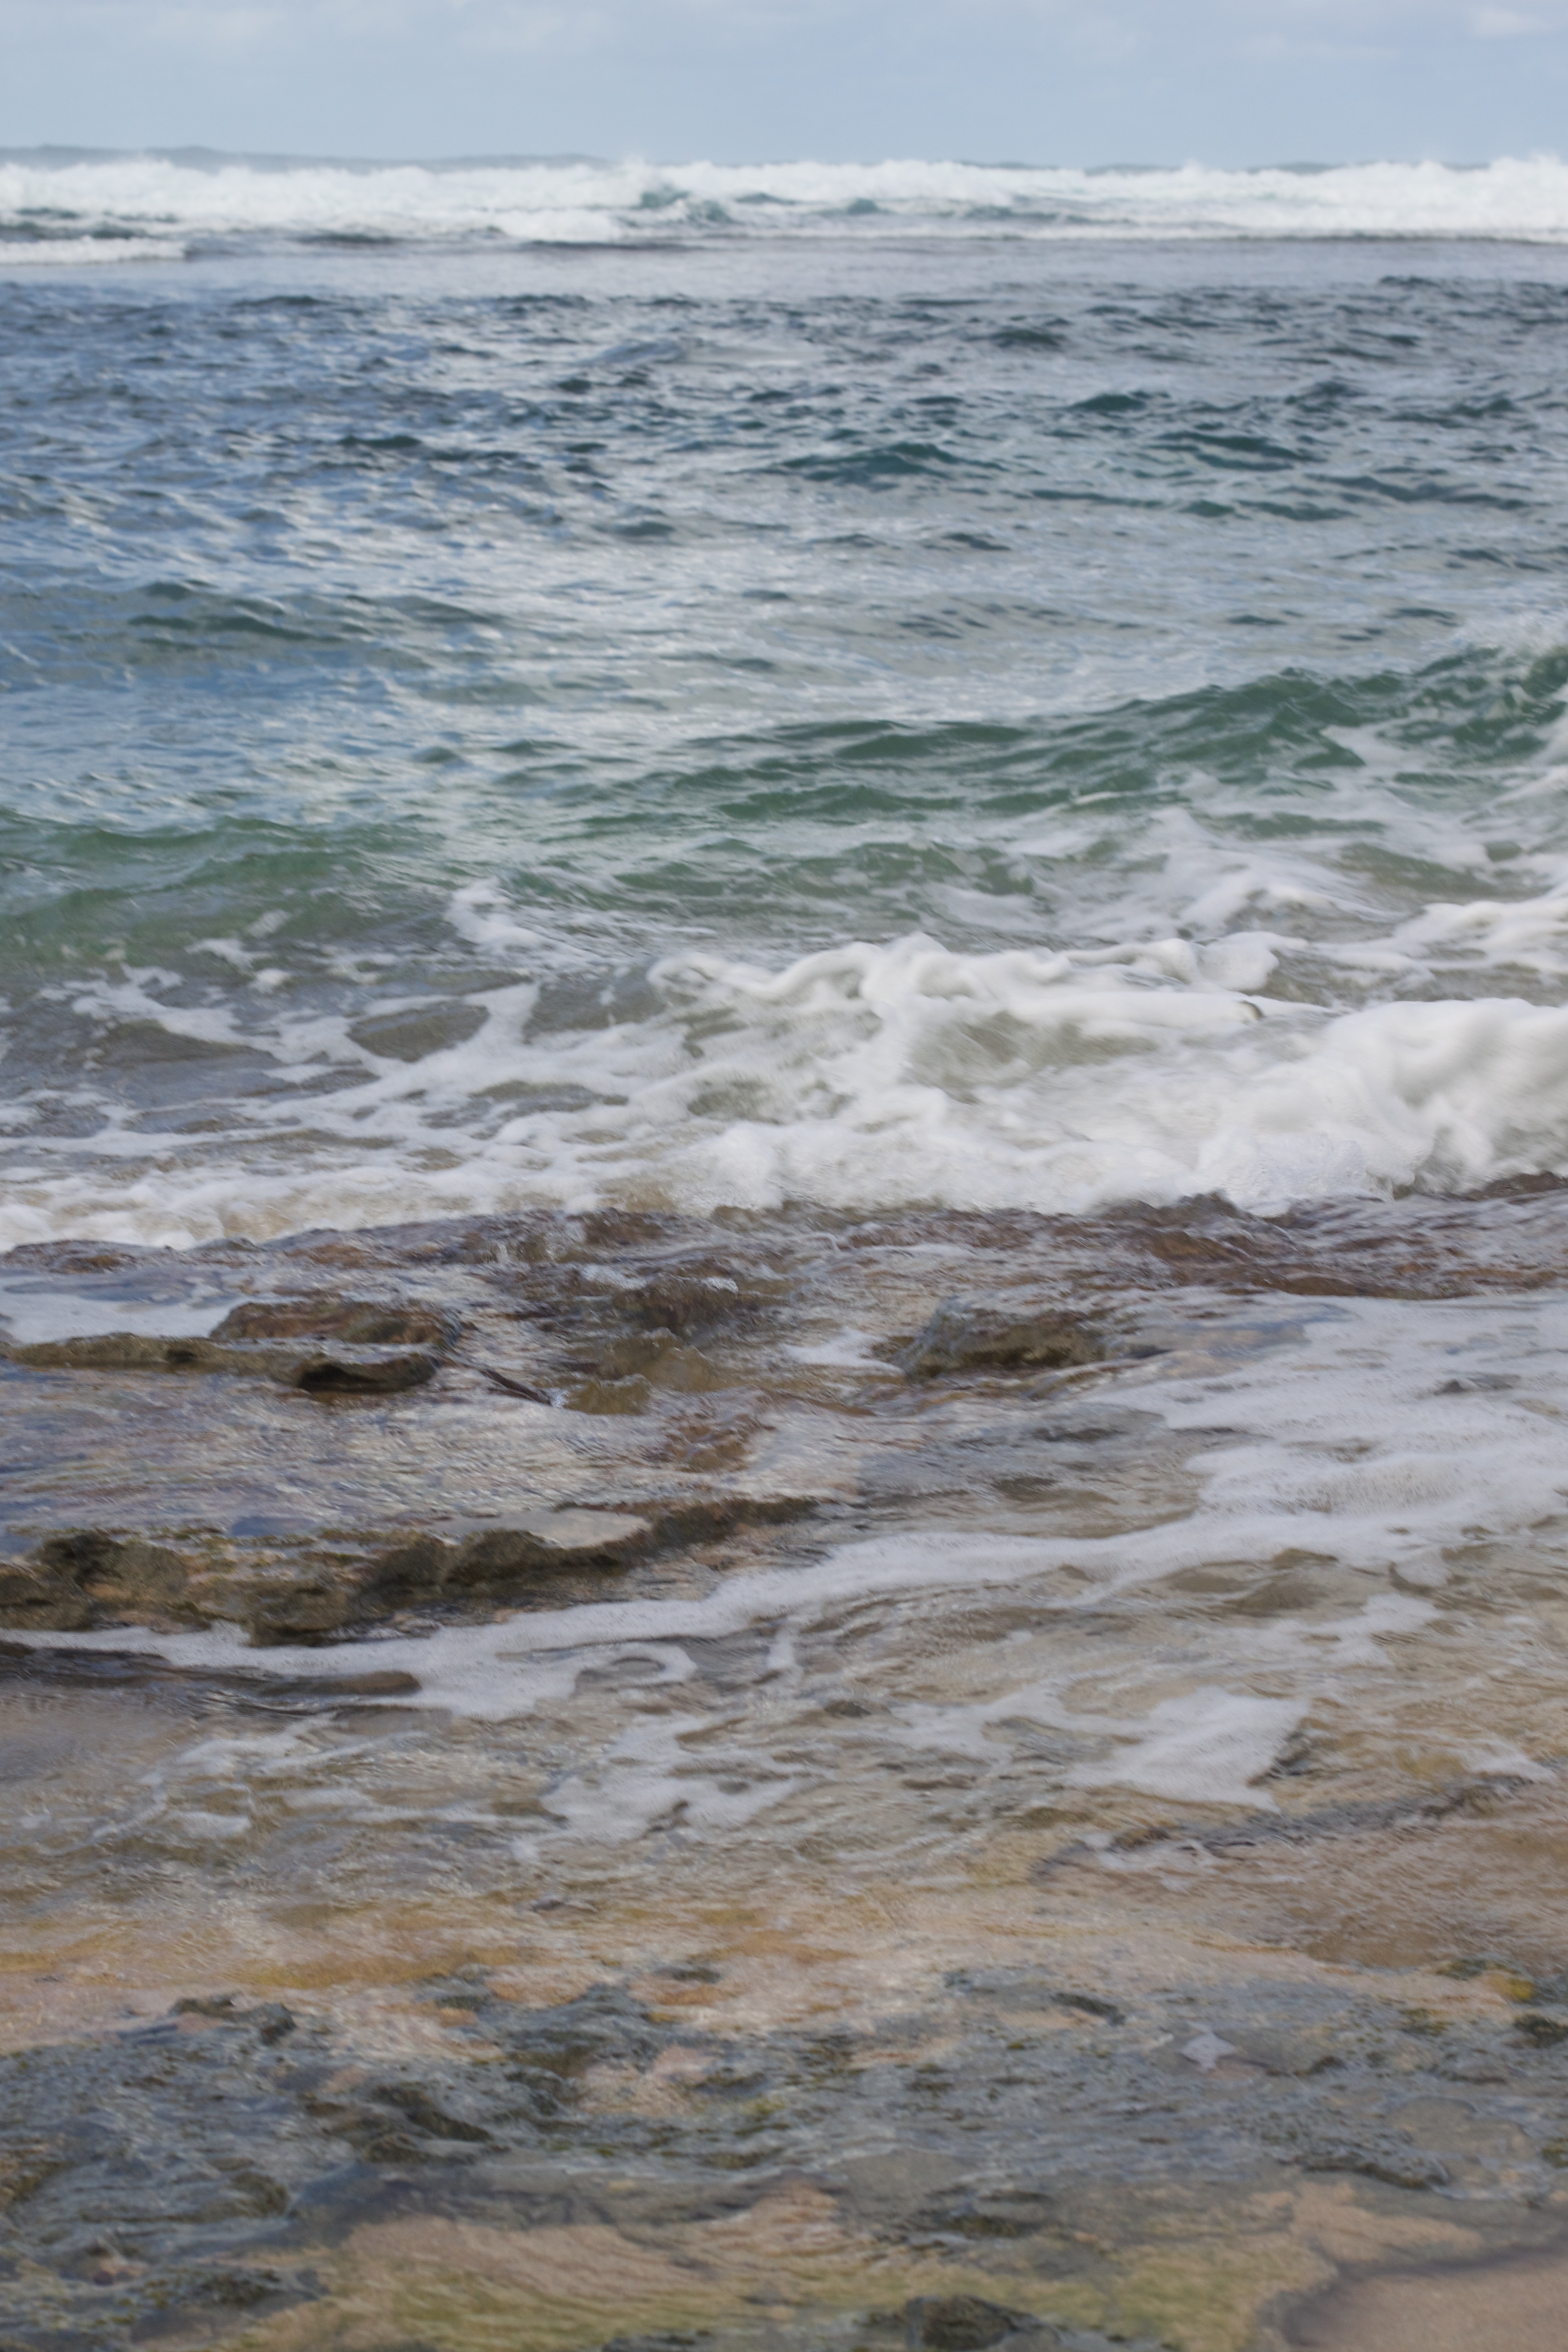
beach, sea, coast, water, rock, ocean, horizon, shore, wave, terrain, body of water, hawaiikauai, cape, wind wave